Tulsi Ghat

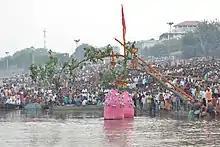
Krishna Standing on Kadamba tree at Nag Nathaiya festival.

Tulsi Ghat is associated with a number of rituals such as Lolark Sasthi at Lolark kunda (performed for the birth and welfare of sons) and a sacred bath to rid oneself of leprosy and skin diseases. The festival of Lolark Sasthi falls on the 6th day of the bright half of Bhadrapad. During the Hindu lunar month of Kartika (Oct/Nov), the "Krishna Lila", a play about the lila of Krishna (Nag Nathaiya), is staged here.